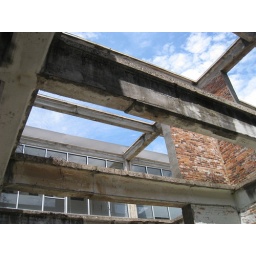
in the corridor of the building where Lux salon is now located